Tarik Glenn

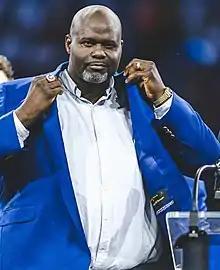
Glenn in 2022

Tarik Glenn (born May 25, 1976) is an American former professional football player who was an offensive tackle for 10 seasons with the Indianapolis Colts of the National Football League (NFL). He played college football for the California Golden Bears and was selected by the Colts in the first round of the 1997 NFL draft. Glenn made three Pro Bowls and was a part of the Colts team that beat the Chicago Bears in Super Bowl XLI.